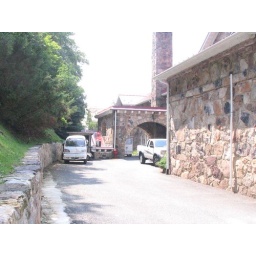
Johnny drove forward through this street right after breaking the window in his car